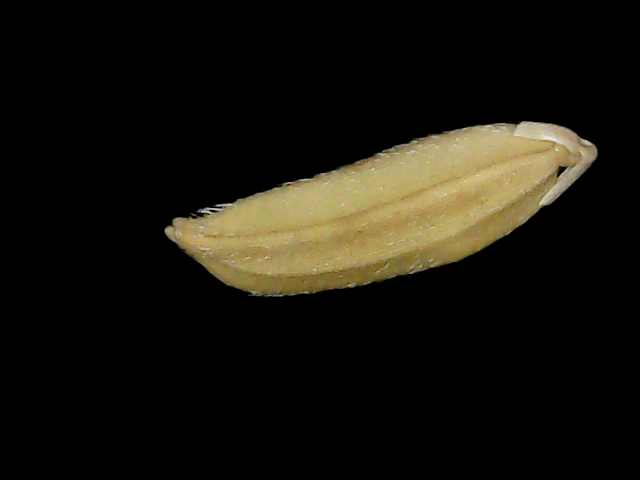
Rice variety: Br23